Airdrie Academy

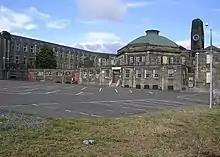
Former building

From its inception, Airdrie Academy was the senior secondary school in Airdrie: pupils who did not pass an exam on leaving primary school would go to the now defunct Airdrie High.